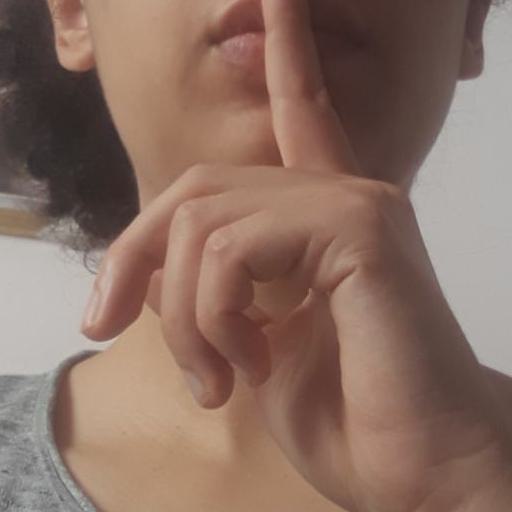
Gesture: mute